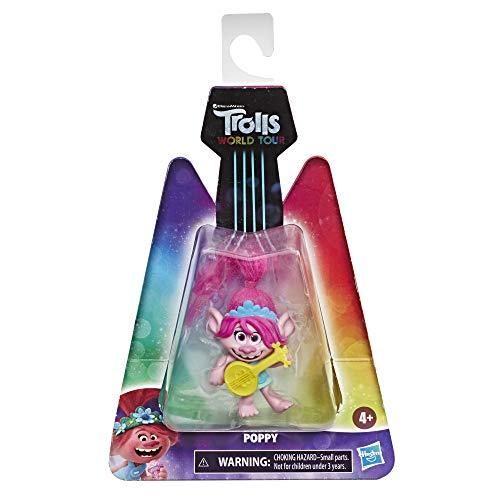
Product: DREAMWORKS TROLLS World Tour Poppy, Collectible Doll with Ukulele Accessory, Toy Figure Inspired by The Movie Trolls World Tour
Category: Toys & Games | Toy Figures & Playsets | Action Figures
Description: DREAMWORKS TROLLS POPPY DOLL: Inspired by her character in the movie Trolls World Tour, this Poppy figure includes a ukulele accessory.
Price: $4.99
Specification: ProductDimensions:1.5x5.2x8inches|ItemWeight:6.4ounces|ShippingWeight:6.4ounces(Viewshippingratesandpolicies)|ASIN:B07VXBYZGS|Itemmodelnumber:n/a|Manufacturerrecommendedage:4yearsandup